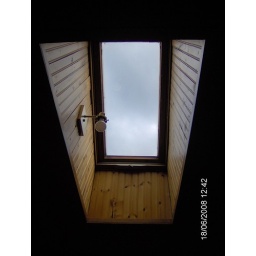
sky lite in master bedroom